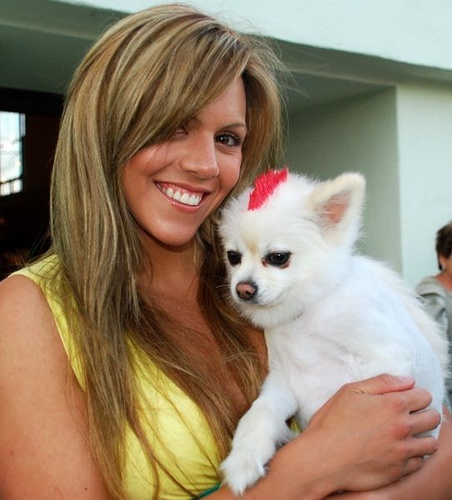
Girl posing for a picture holding a white dog.
A woman is holding a small dog in her arms.
there is a small white dog that has a strip of his hair painted red
A woman holding a white colored dog with a red dyed mohawk hair style on the dog.
A woman holding a small white dog